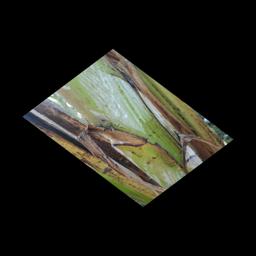
Label: PSEUDOSTEM WEEVIL